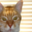
Label: cat